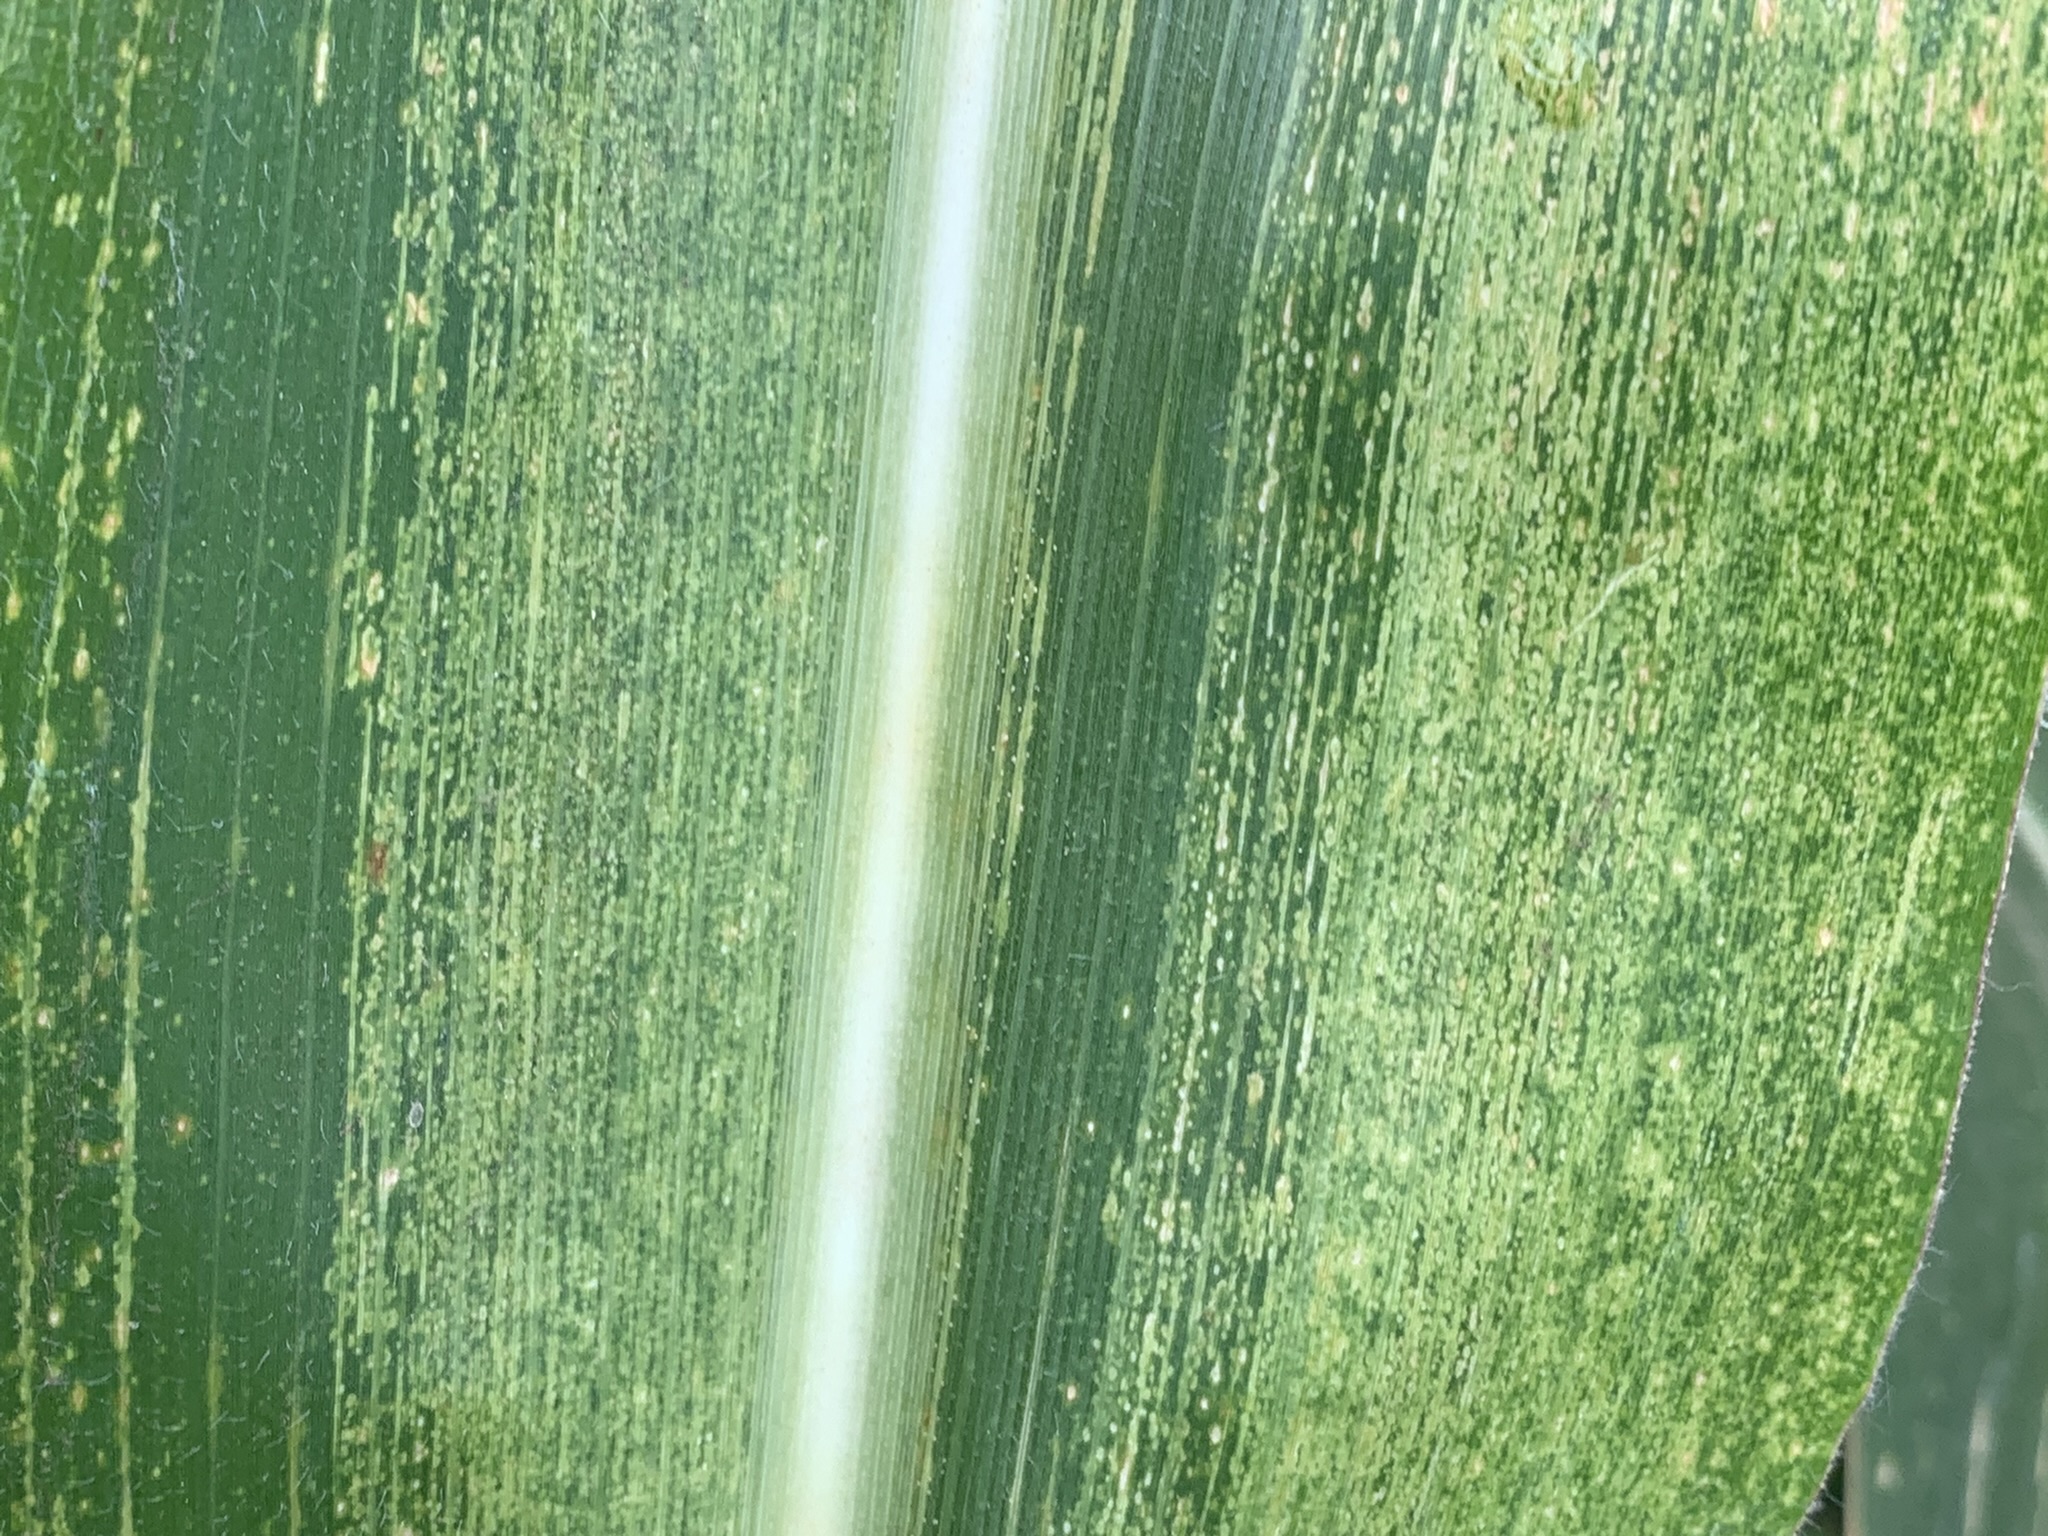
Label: MSV